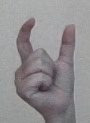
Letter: nun